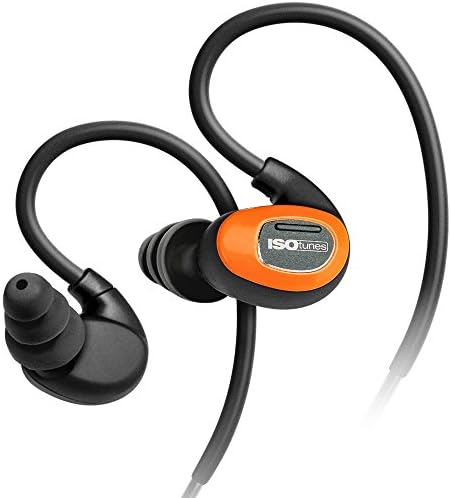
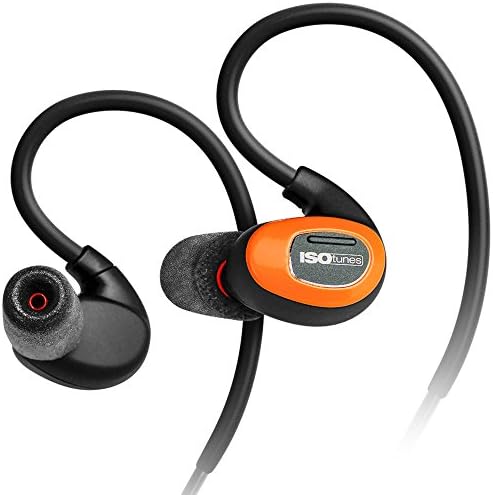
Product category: headphones
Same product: yes